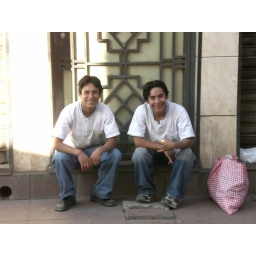
Jonny and Jose Luis clean headin to boys home in Santa Cruz